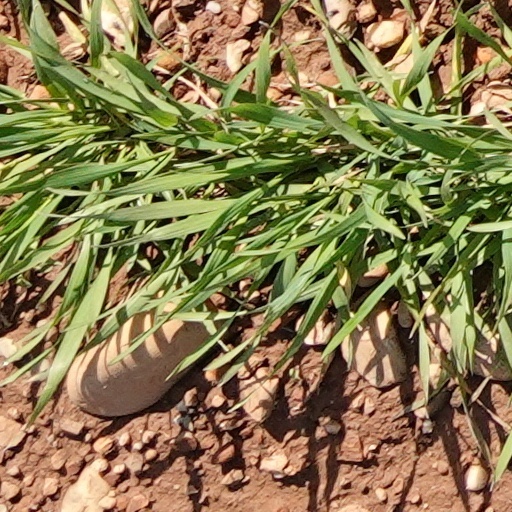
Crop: wheat